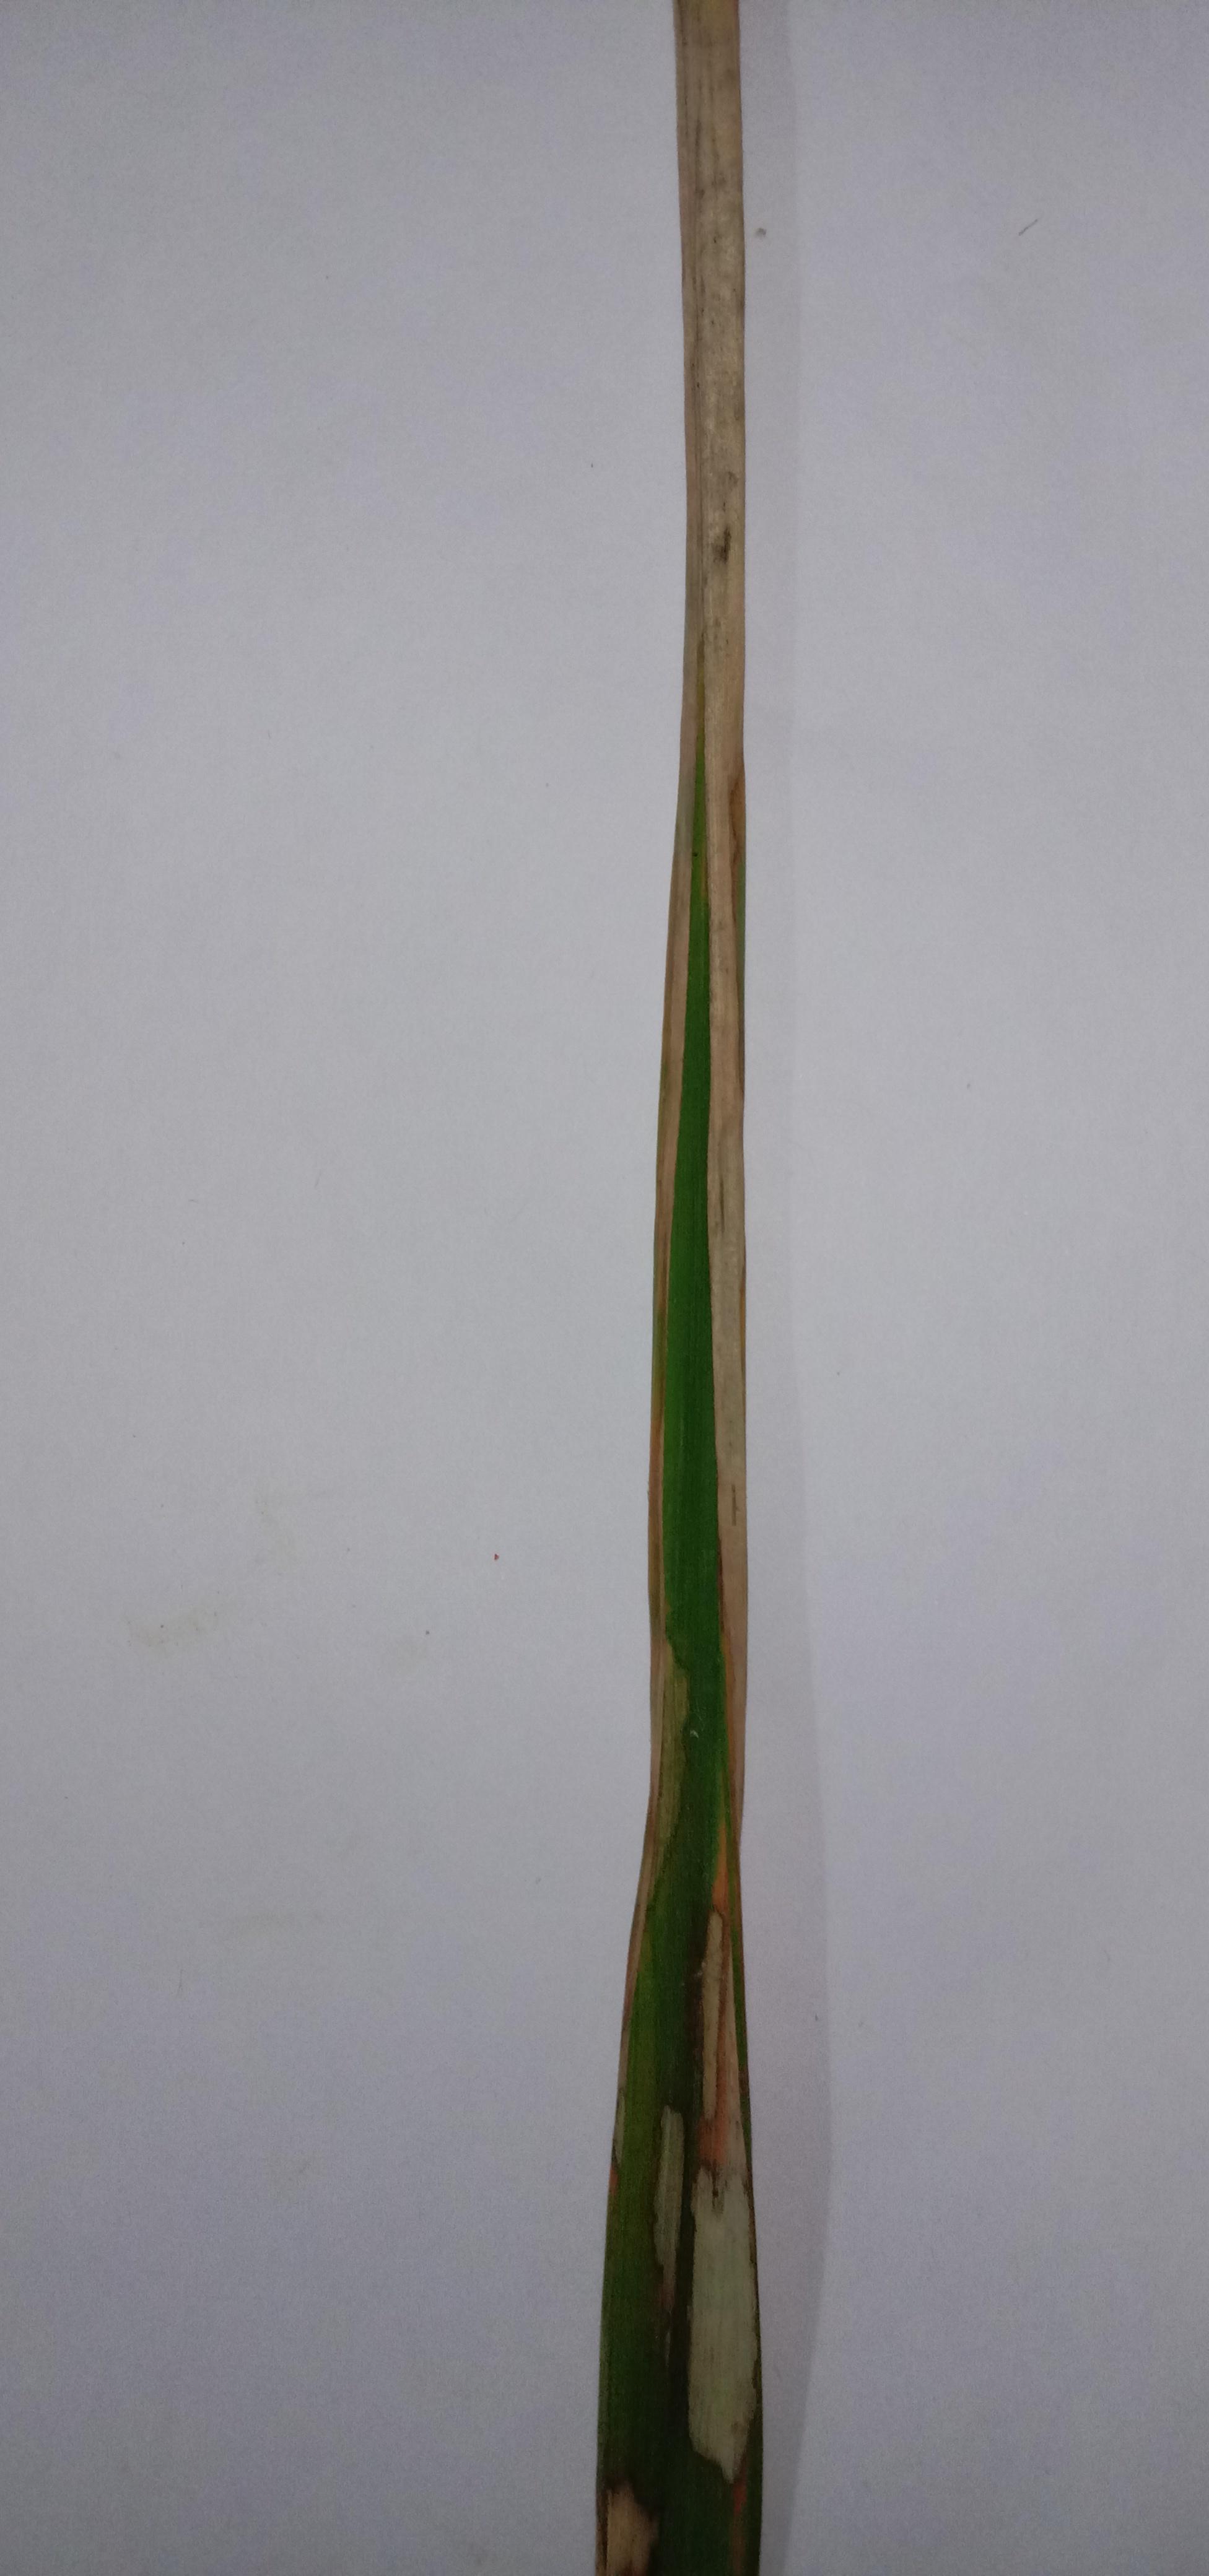
Label: Rice___Brown_Spot